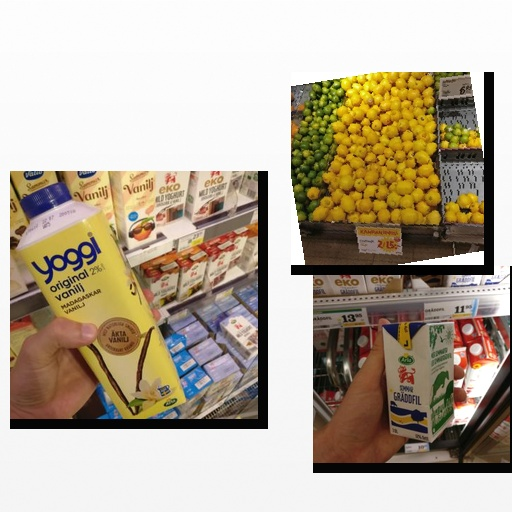
Food items: lemon, sour_cream, vanilla_yogurt